Tranylcypromine

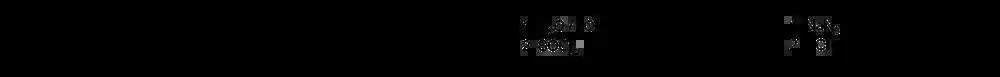
Synthesis of tranylcypromine

Tranylcypromine was originally developed as an analog of amphetamine. Although it was first synthesized in 1948, its MAOI action was not discovered until 1959. Precisely because tranylcypromine was not, like isoniazid and iproniazid, a hydrazine derivative, its clinical interest increased enormously, as it was thought it might have a more acceptable therapeutic index than previous MAOIs.